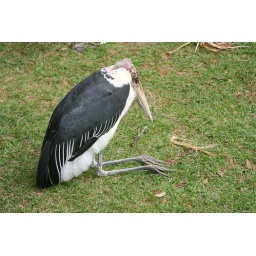
I love the black and white on the wings. Large wading birds about 1.5 meters in length.